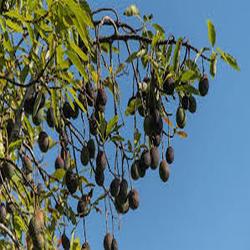
Label: Avocado